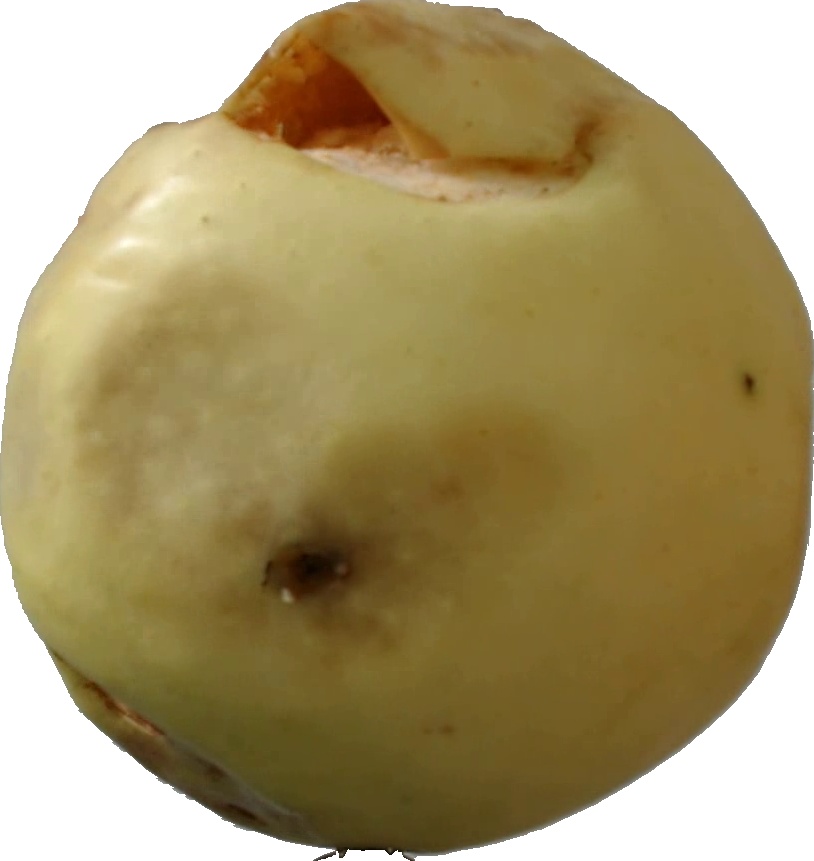
Label: apple_hit_1